Matengo people

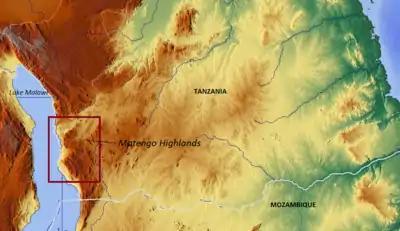
Map showing the approximate location of the Matengo Highlands in Tanzania

The Matengo are an ethnic and linguistic group based in Mbinga District, Ruvuma Region in southern Tanzania.